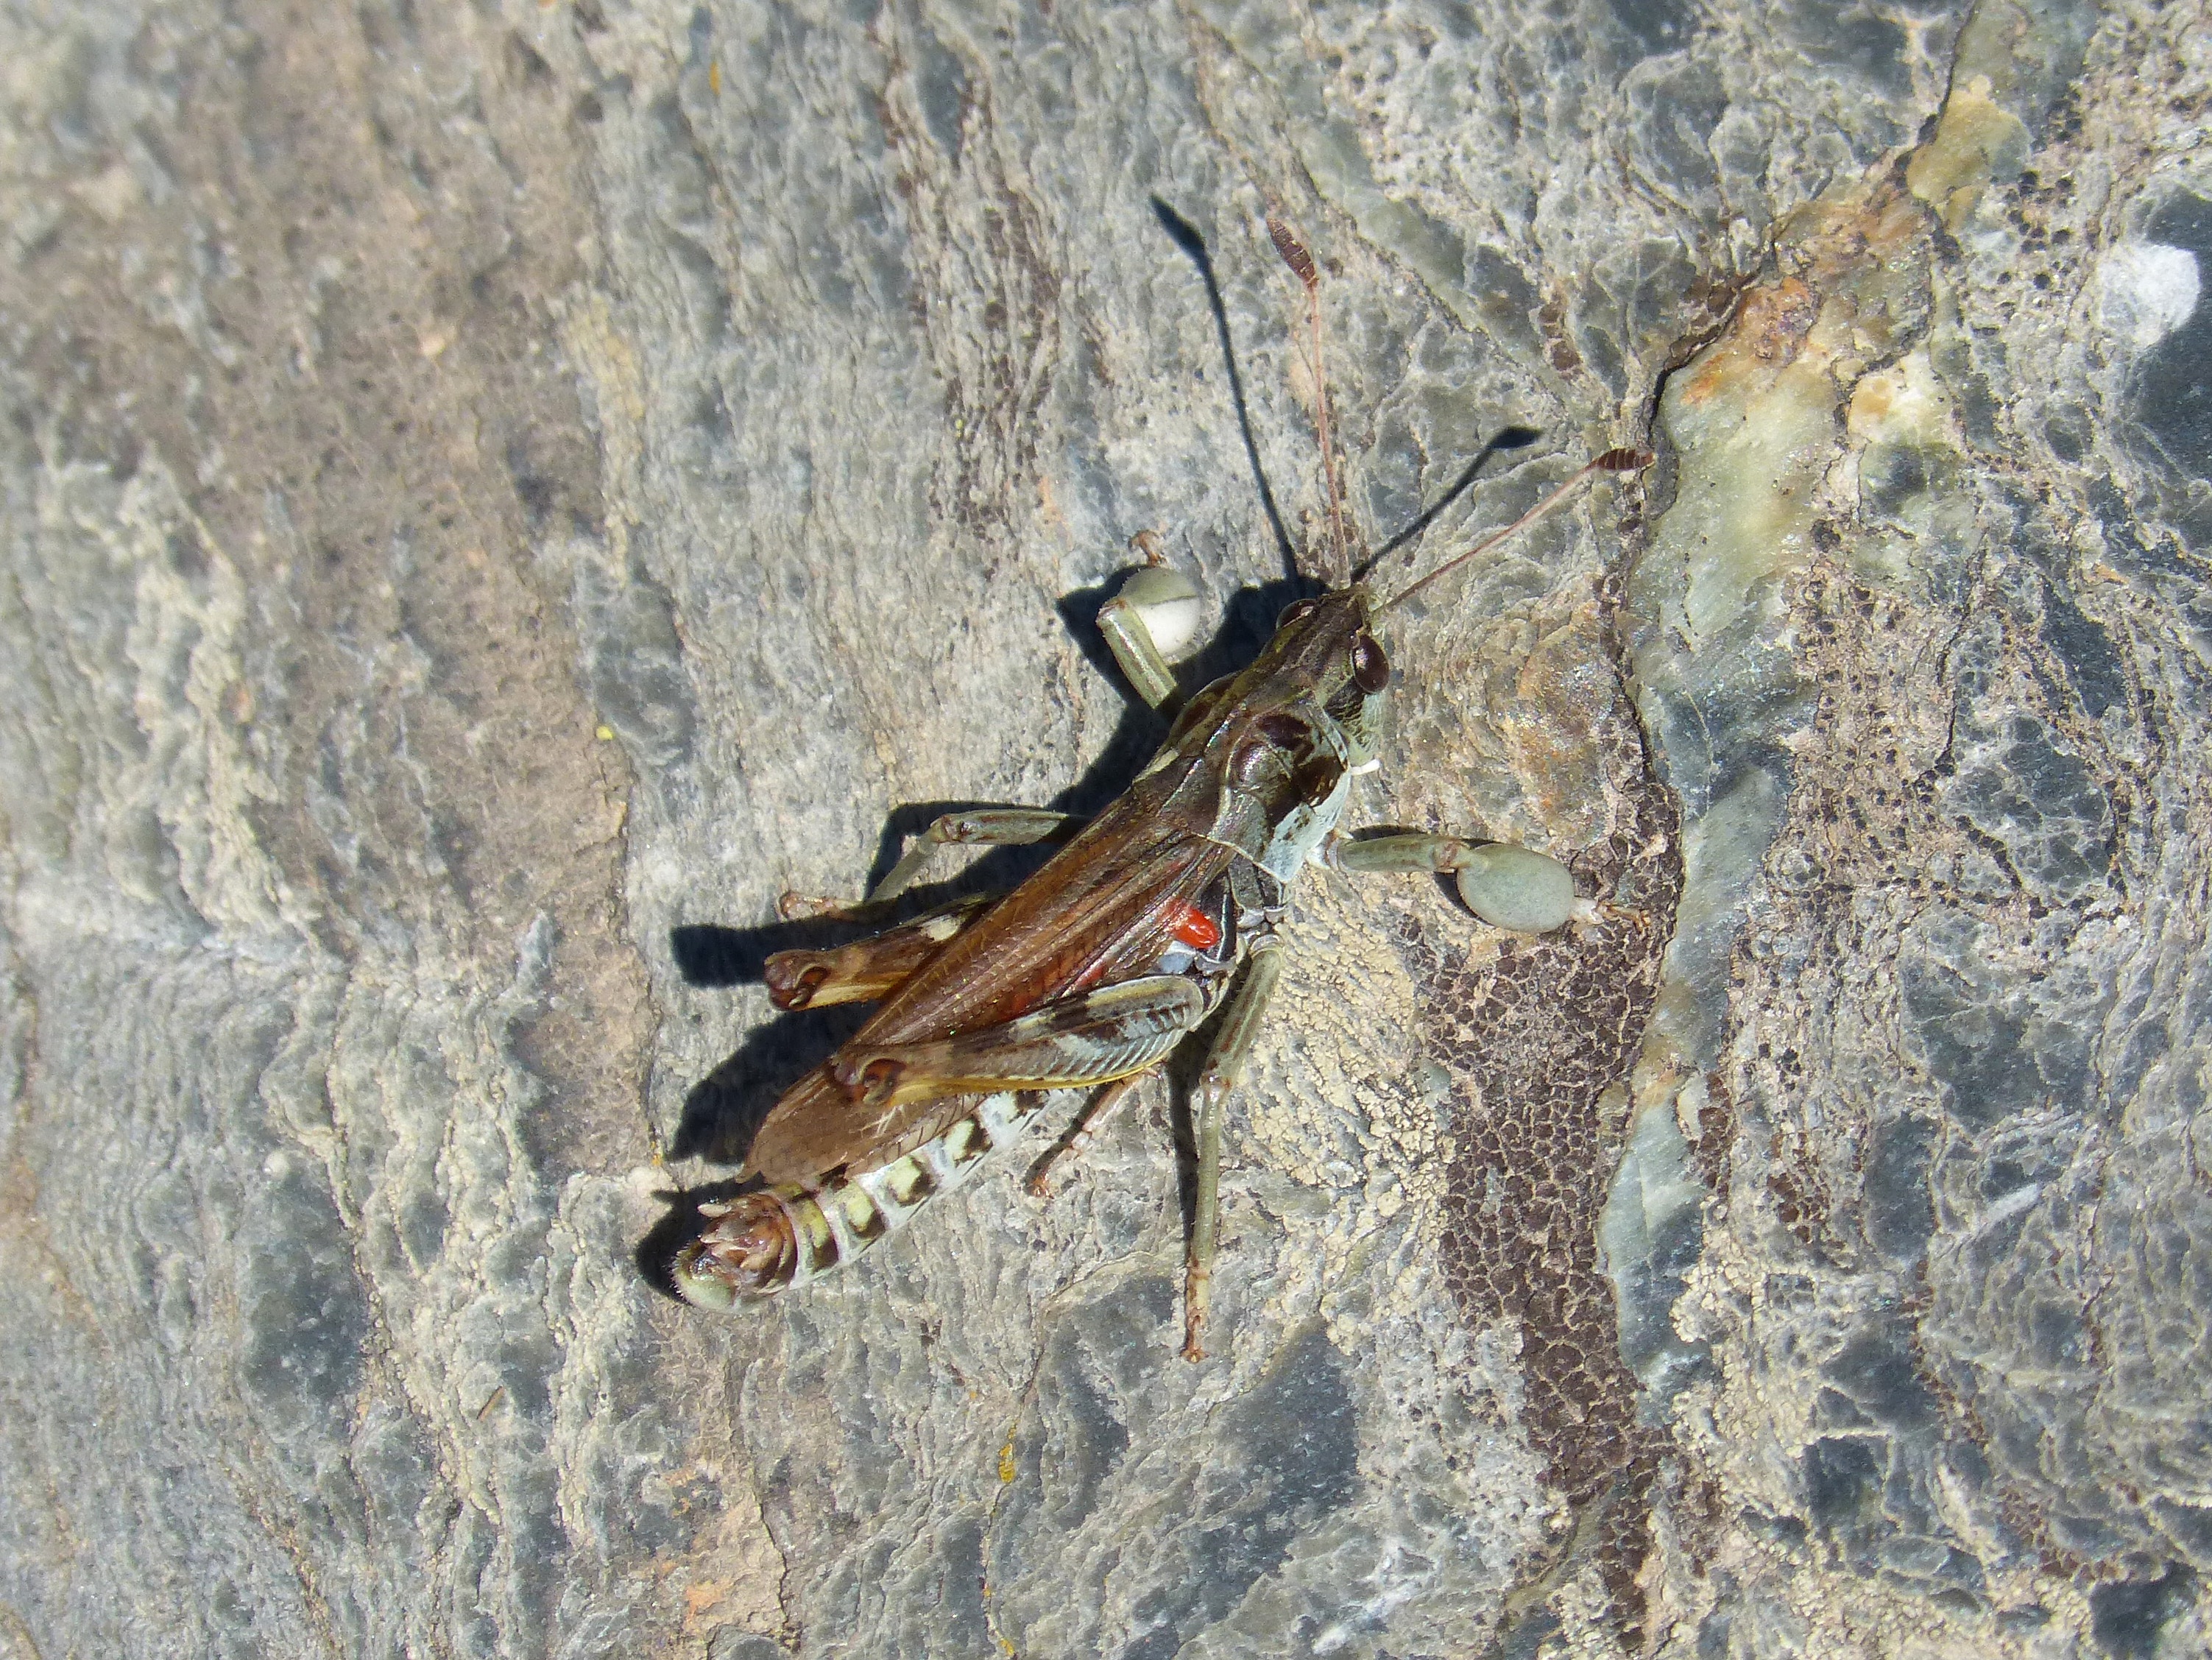
rock, wildlife, insect, fauna, invertebrate, cricket, lobster, grasshopper, pyrenees, locust, macro photography, orthopteron, celifero, cricket like insect